Kate Lambert

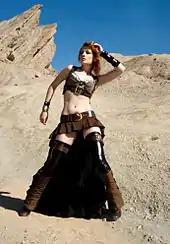
Model Ulorin Vex wearing post-apocalyptic steampunk attire designed by Kato.

In 2007, Kato founded the first steampunk clothing company, "Steampunk Couture", producing high-quality, custom-fit clothing and accessories catering specifically to the steampunk genre. Her designs incorporate post-apocalyptic and tribal influences as well as sci-fi, shabby chic and Harajuku/Mori girl elements. One of her more popular ensembles, the "Vex" outfit, was named after model Ulorin Vex, who modelled it on the Steampunk Couture website.